The Queen of Babylon

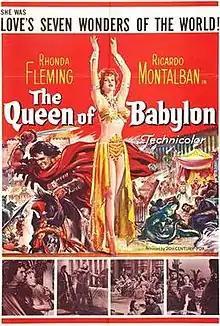

The Queen of Babylon is a 1954 Italian peplum film set in the Neo-Babylonian Empire in the year 600 BC.